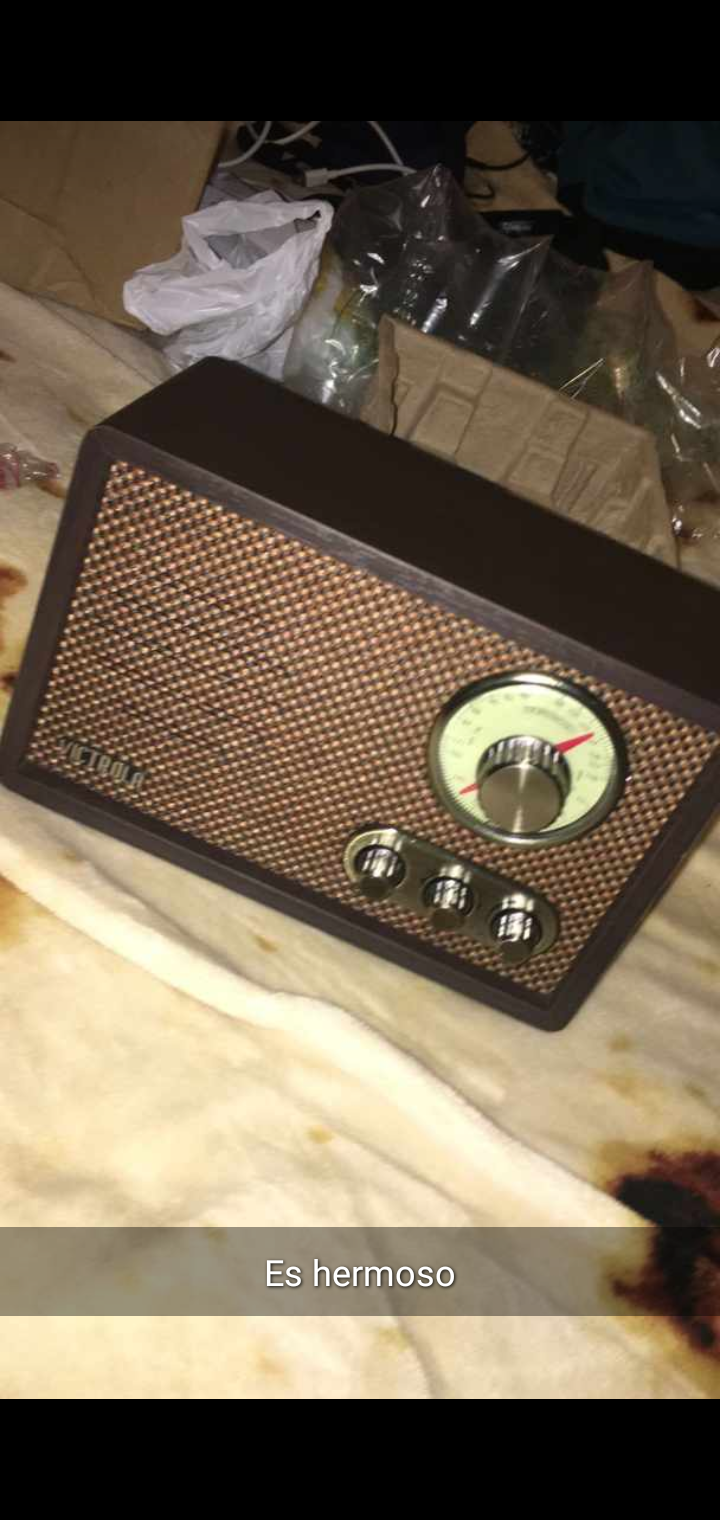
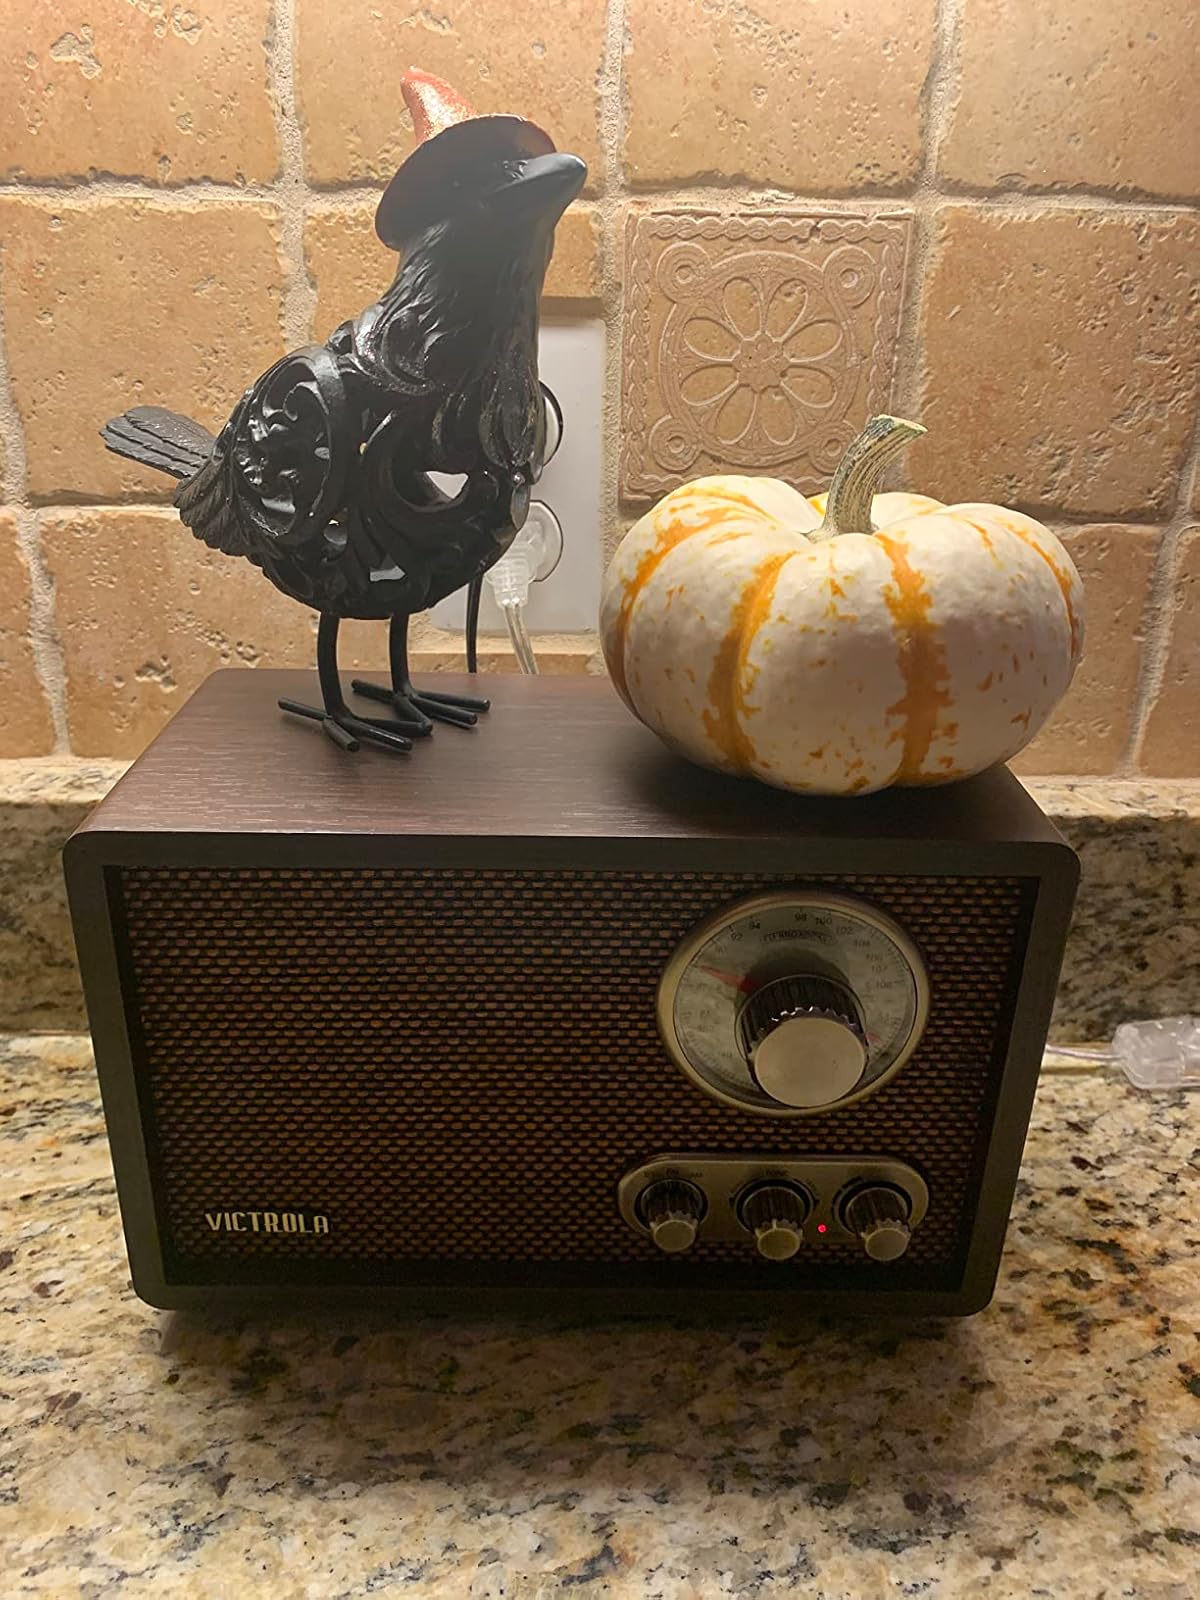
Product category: radio
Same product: yes